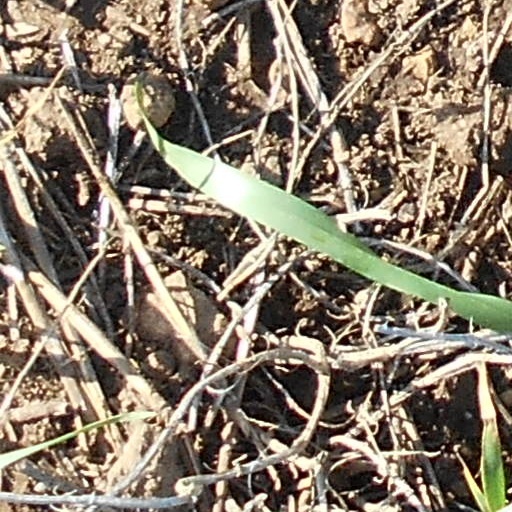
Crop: wheat